Presbyterian Church in the United States of America

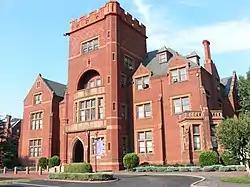
Watts Hall of Union Presbyterian Seminary

The late 18th and early 19th centuries saw Americans leaving the Eastern Seaboard to settle further inland. One of the results was that the PCUSA signed a Plan of Union with the Congregationalists of New England in 1801, which formalized cooperation between the two bodies and attempted to provide adequate visitation and preaching for frontier congregations, along with eliminating rivalry between the two denominations. The large growth rate of the Presbyterian Church in the Northeast was in part due to the adoption of Congregationalist settlers along the western frontier.